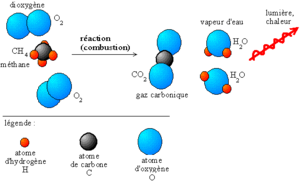
Combustion du méthane dans le dioxygène, réalisé avec un programme de dessin vectoriel.